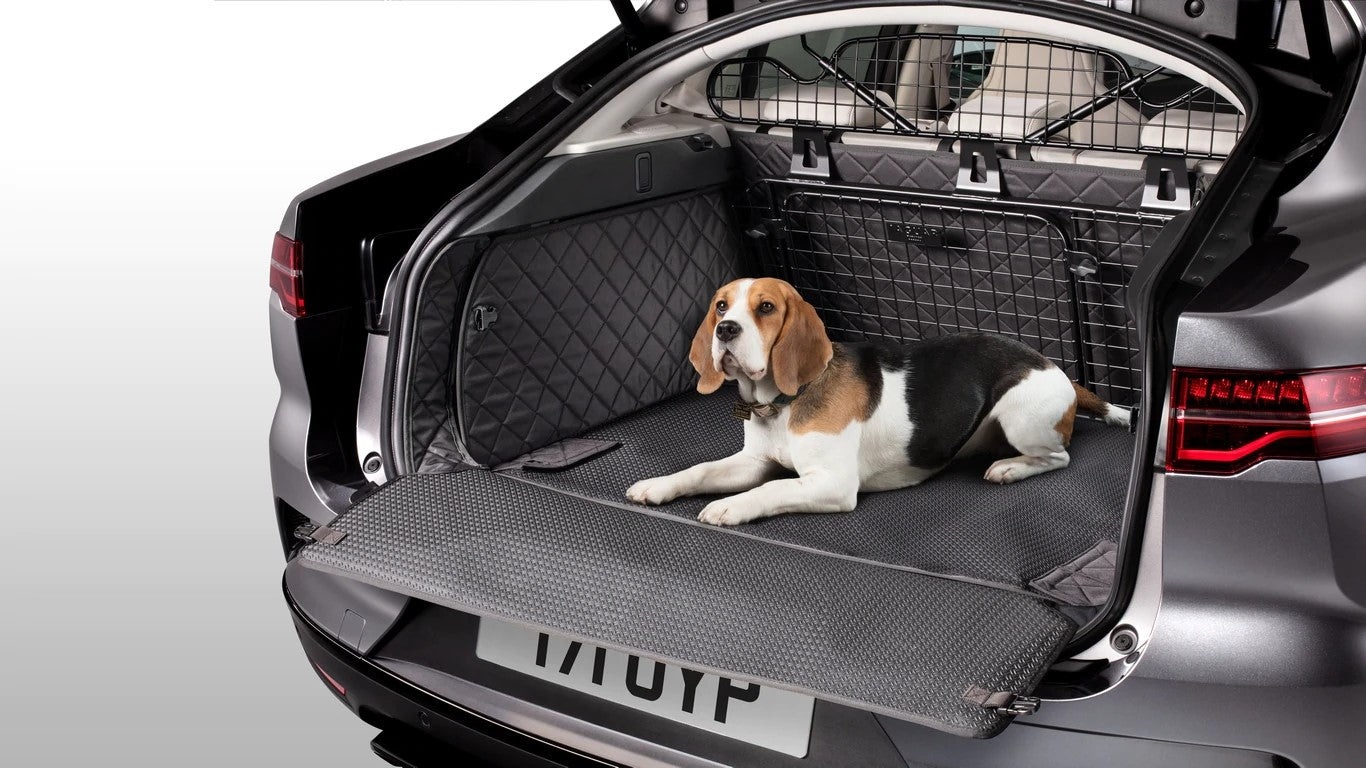
Jaguar I-PACE Quilted Loadspace Liner
Brand: Jaguar
Quilted Loadspace Liner This tailored liner covers and protects all the carpeted areas of the loadspace including the floor, second row seat backs and loadspace side walls. Manufactured from a soft quilted fabric, with an integral rubber base and detachable bumper protector it is easy to wipe clean. Ideal for owners who regularly carry dogs or other pets. Compatible with full height loadspace partition, as shown. Second image shows a dog with the F-Pace version of the quilted liner.
Category: Animals & Pet Supplies > Pet Supplies > Vehicle Pet Barriers > Cargo Area Barriers